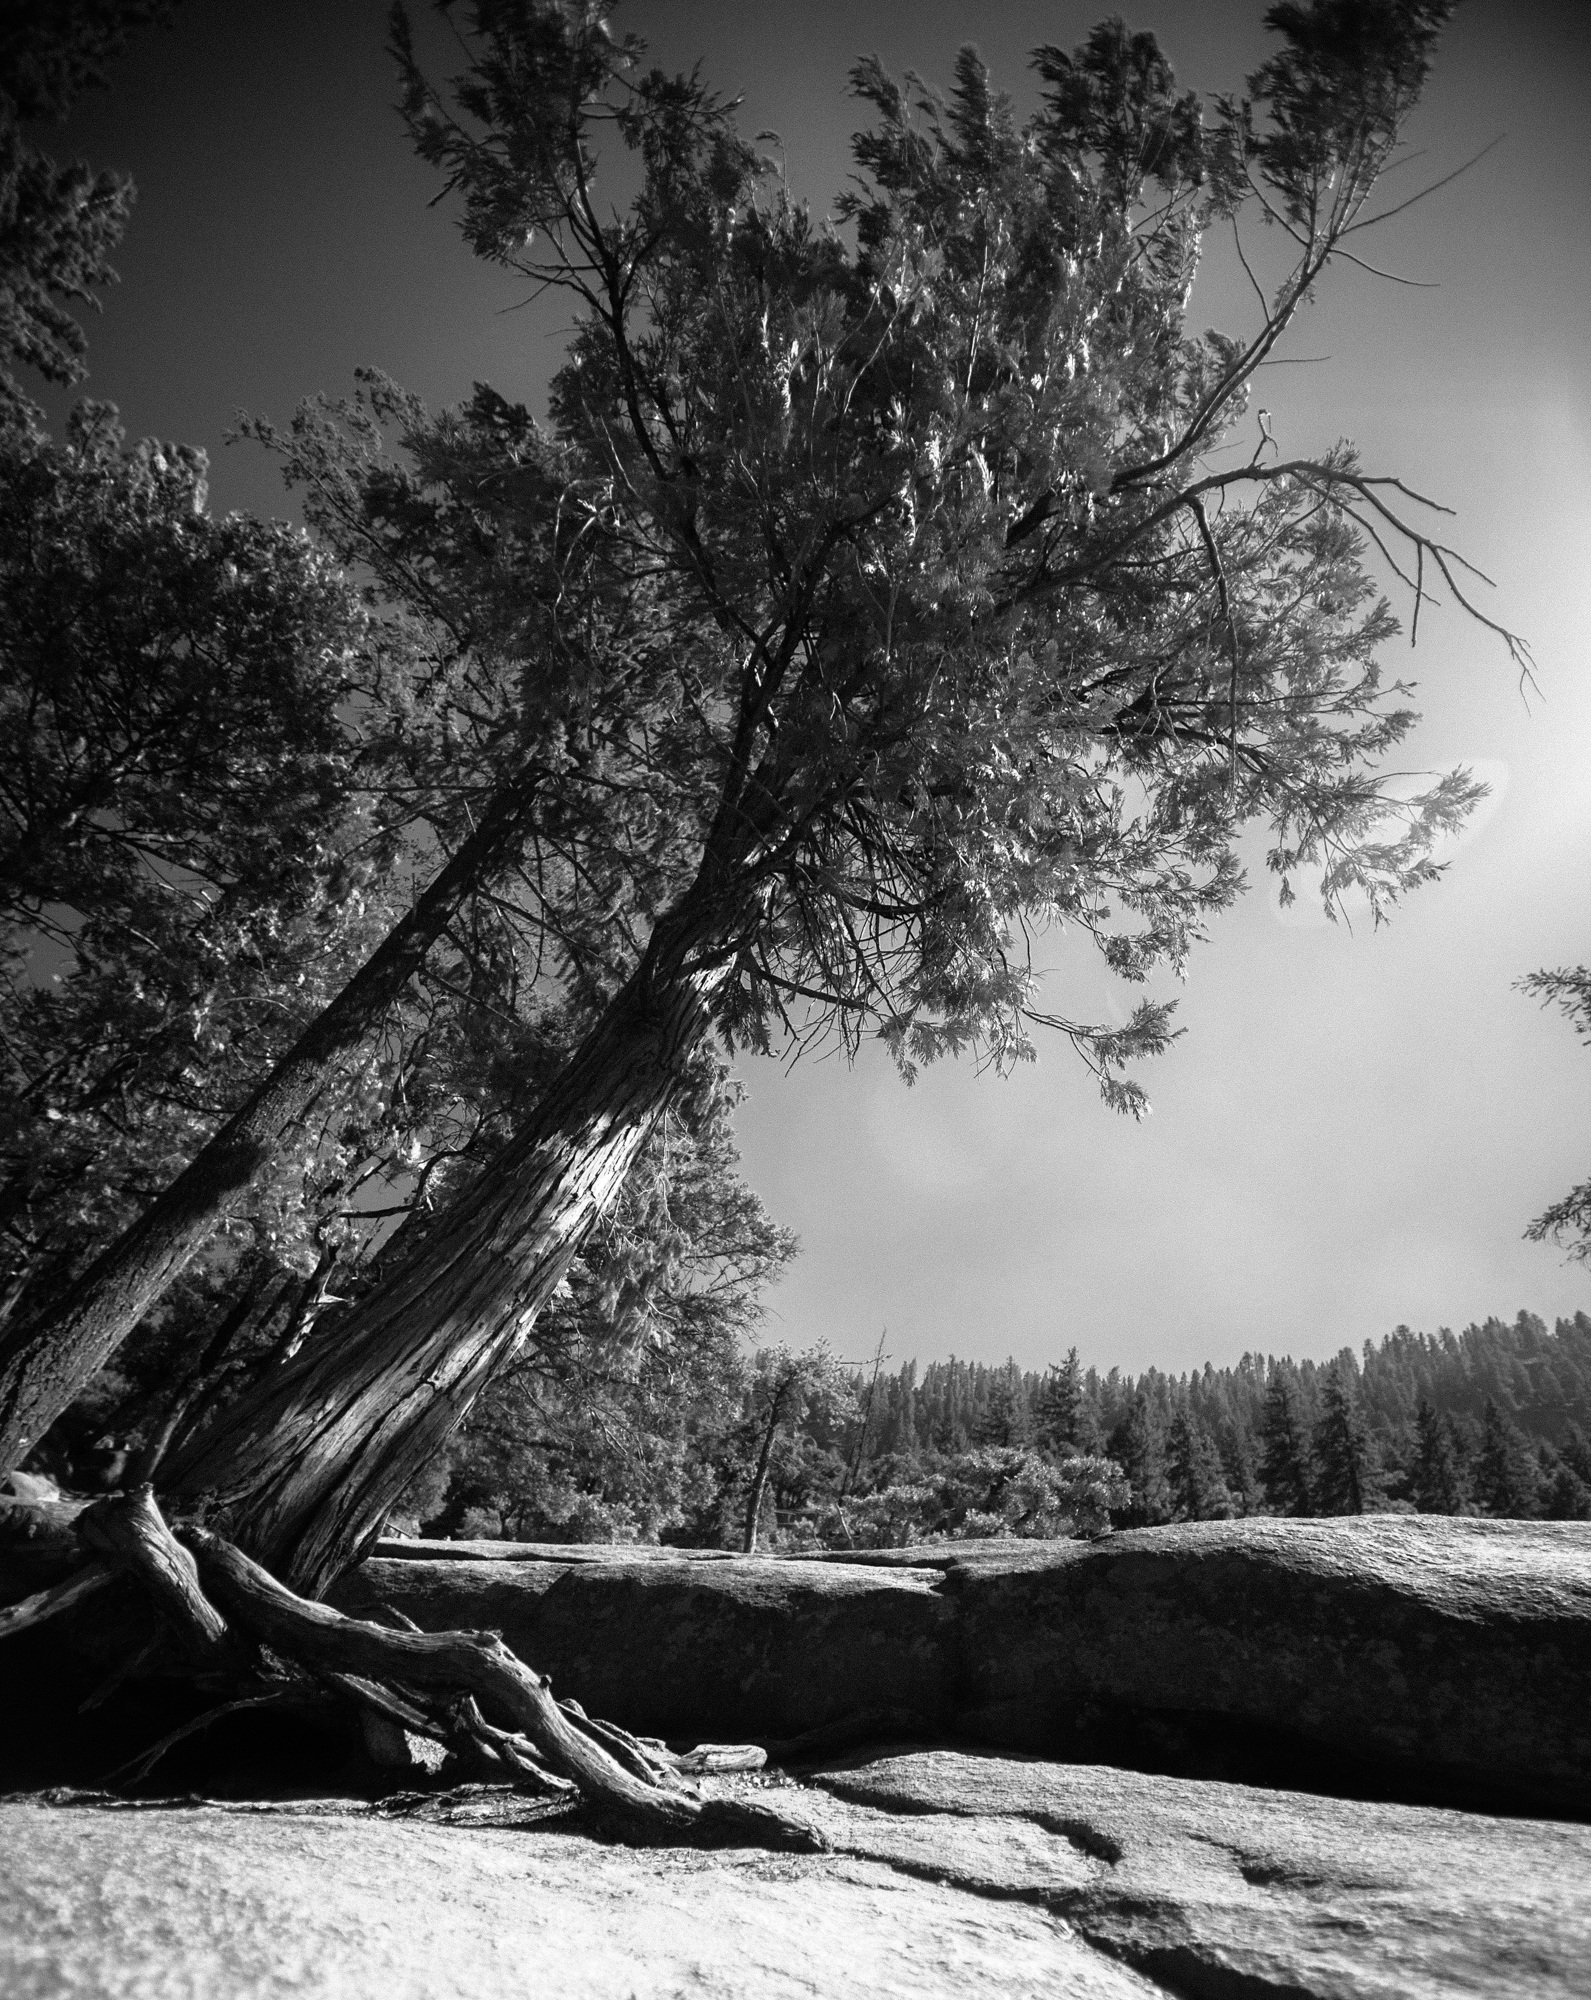
tree, nature, black and white, white, black, atmospheric phenomenon, plant, monochrome photography, branch, winter, photography, monochrome, darkness, forest, snow, season, woody plant, leaf, woodland, flower, sunlight